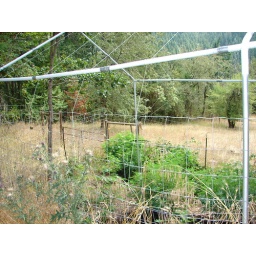
Myrtle point crater lake real estate houses in Oregon 2007 144